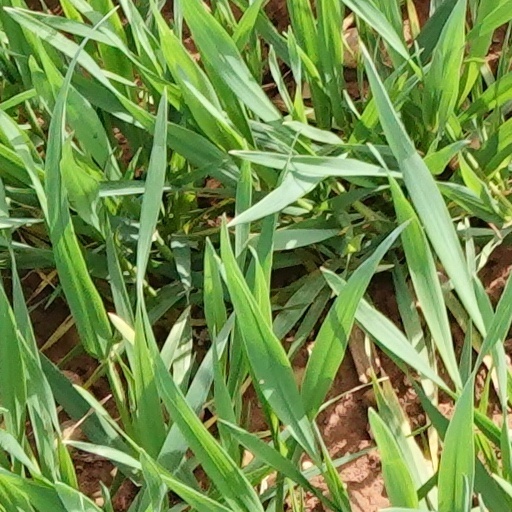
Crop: wheat